Copper(I) sulfide

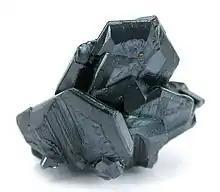
Crystals of chalcocite (mineral form of CuS).

Two forms (a dimorphism) of are known. The so-called low temperature monoclinic form ("low-chalcocite") has a complex structure with 96 copper atoms in the unit cell. The hexagonal form, stable above , has 24 crystallographically distinct Cu atoms. Its structure has been described as approximating to a hexagonal close packed array of sulfur atoms with Cu atoms in planar 3 coordination. This structure was initially assigned an orthorhombic cell due to the twinning of the sample crystal.